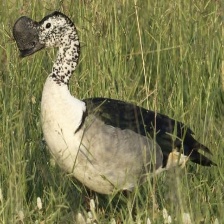
Species: KNOB BILLED DUCK
Scientific name: SARKIDIORNIS MELANOTOS
ImageNet parent category: drake